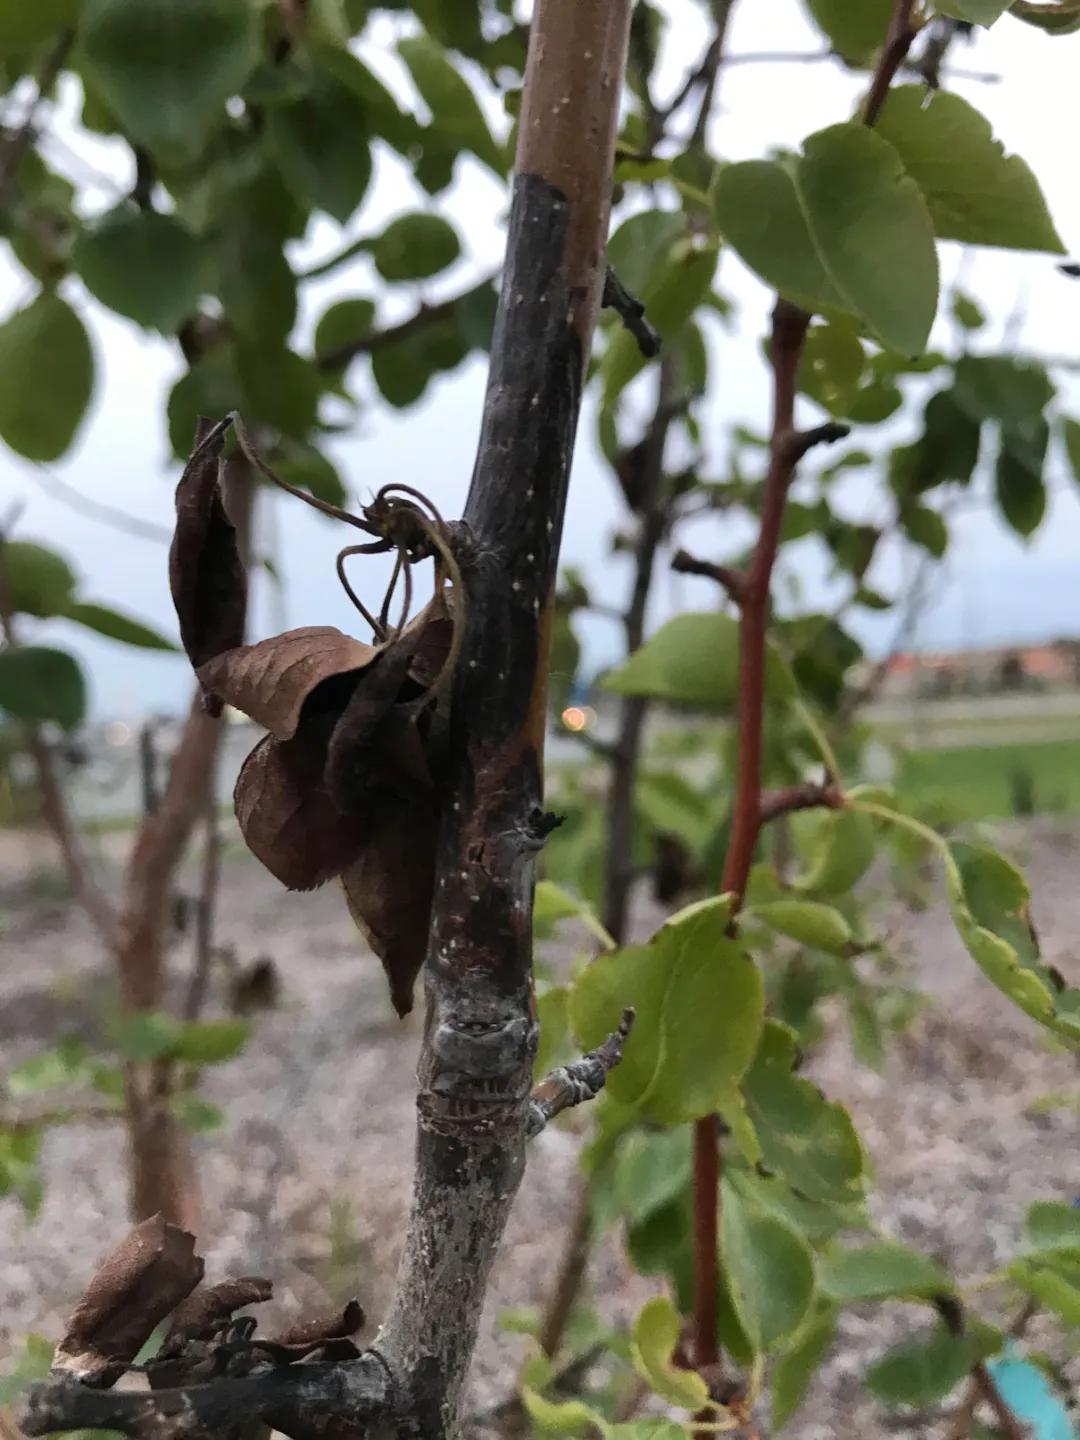
Plant: Raspberry
Disease: raspberry fire blight